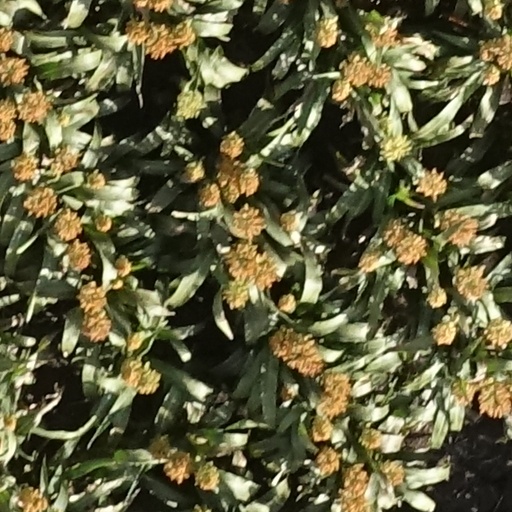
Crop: sorghum